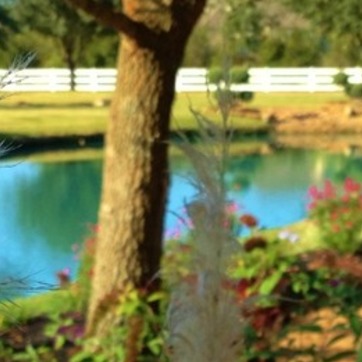
Material: water